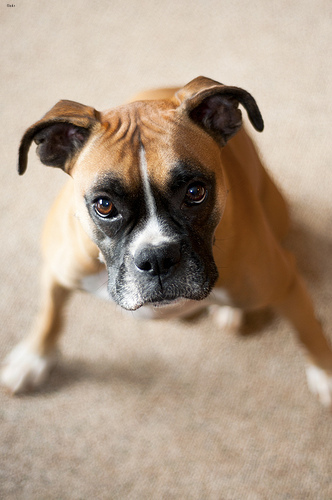
Animal: dog
Breed: boxer